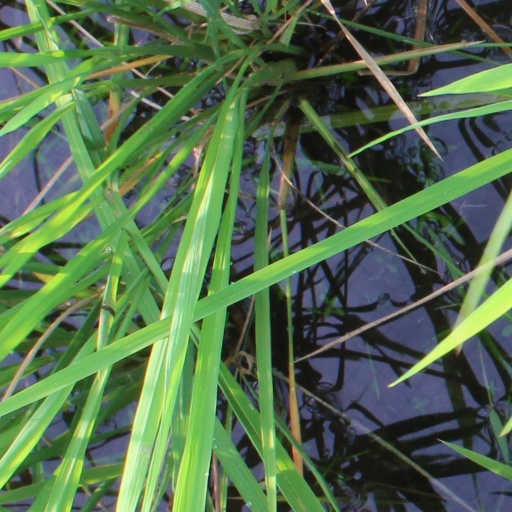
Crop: rice